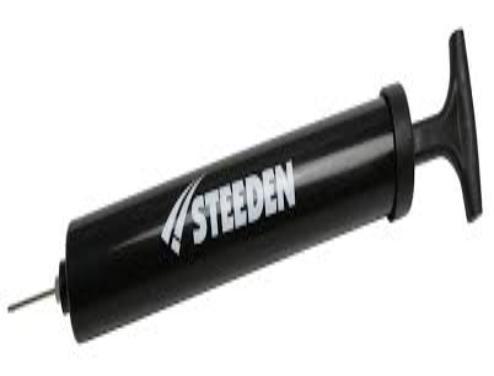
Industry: Sports